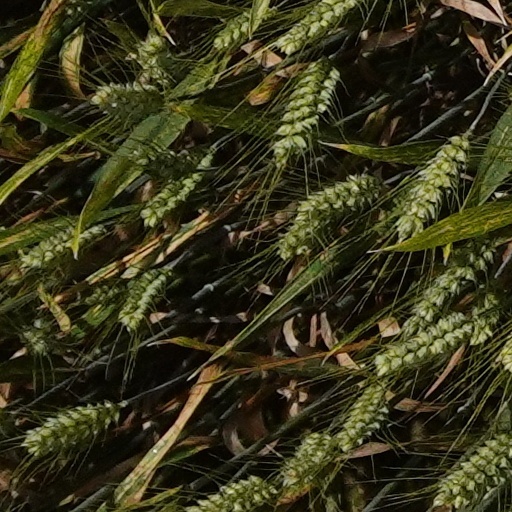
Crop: wheat